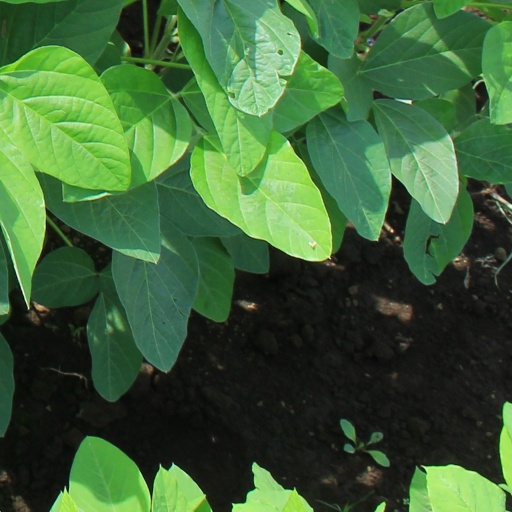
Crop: soybean